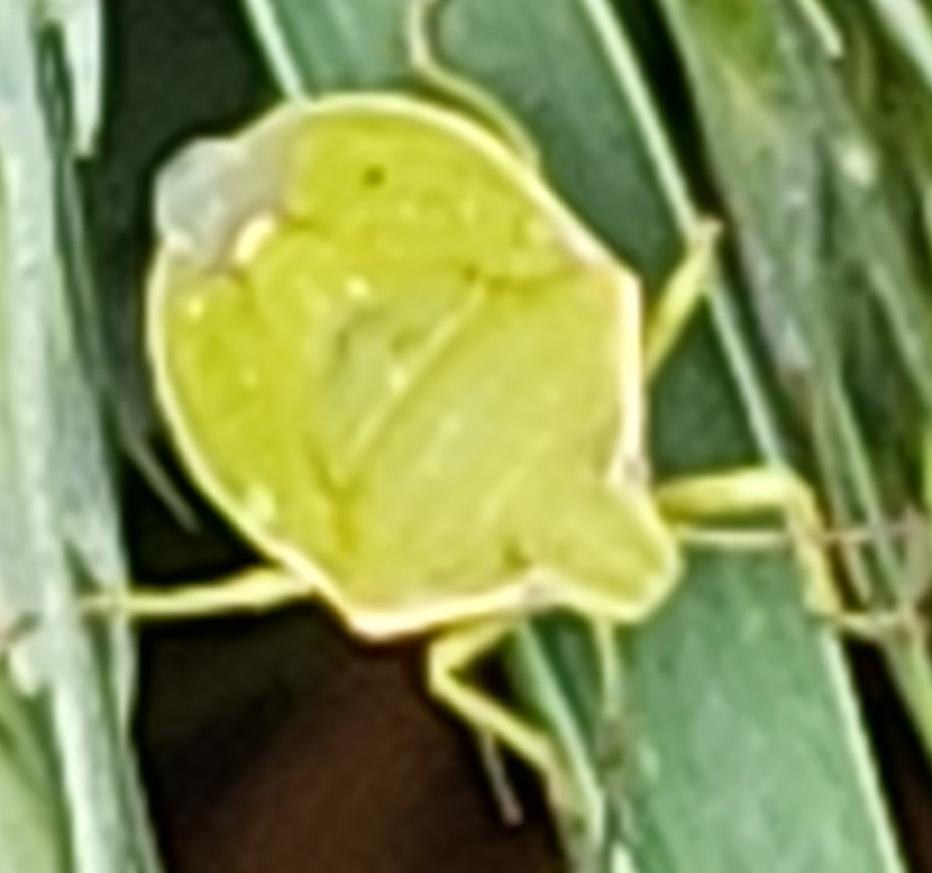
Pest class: stink_bug